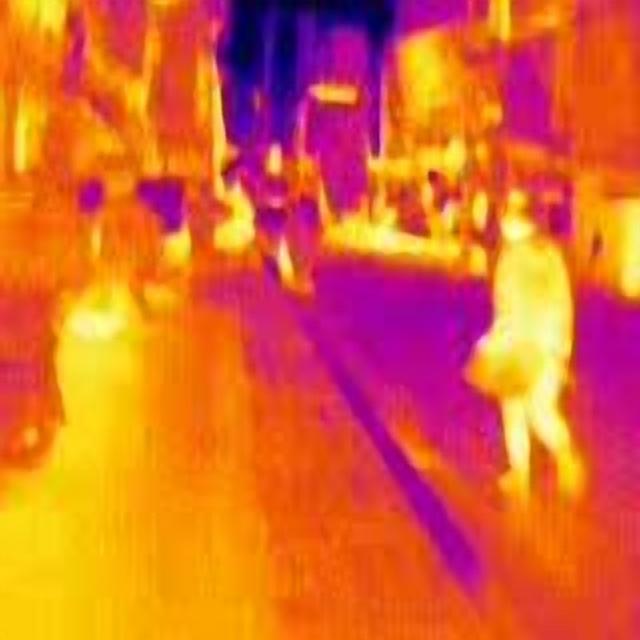
Detected objects:
label: person